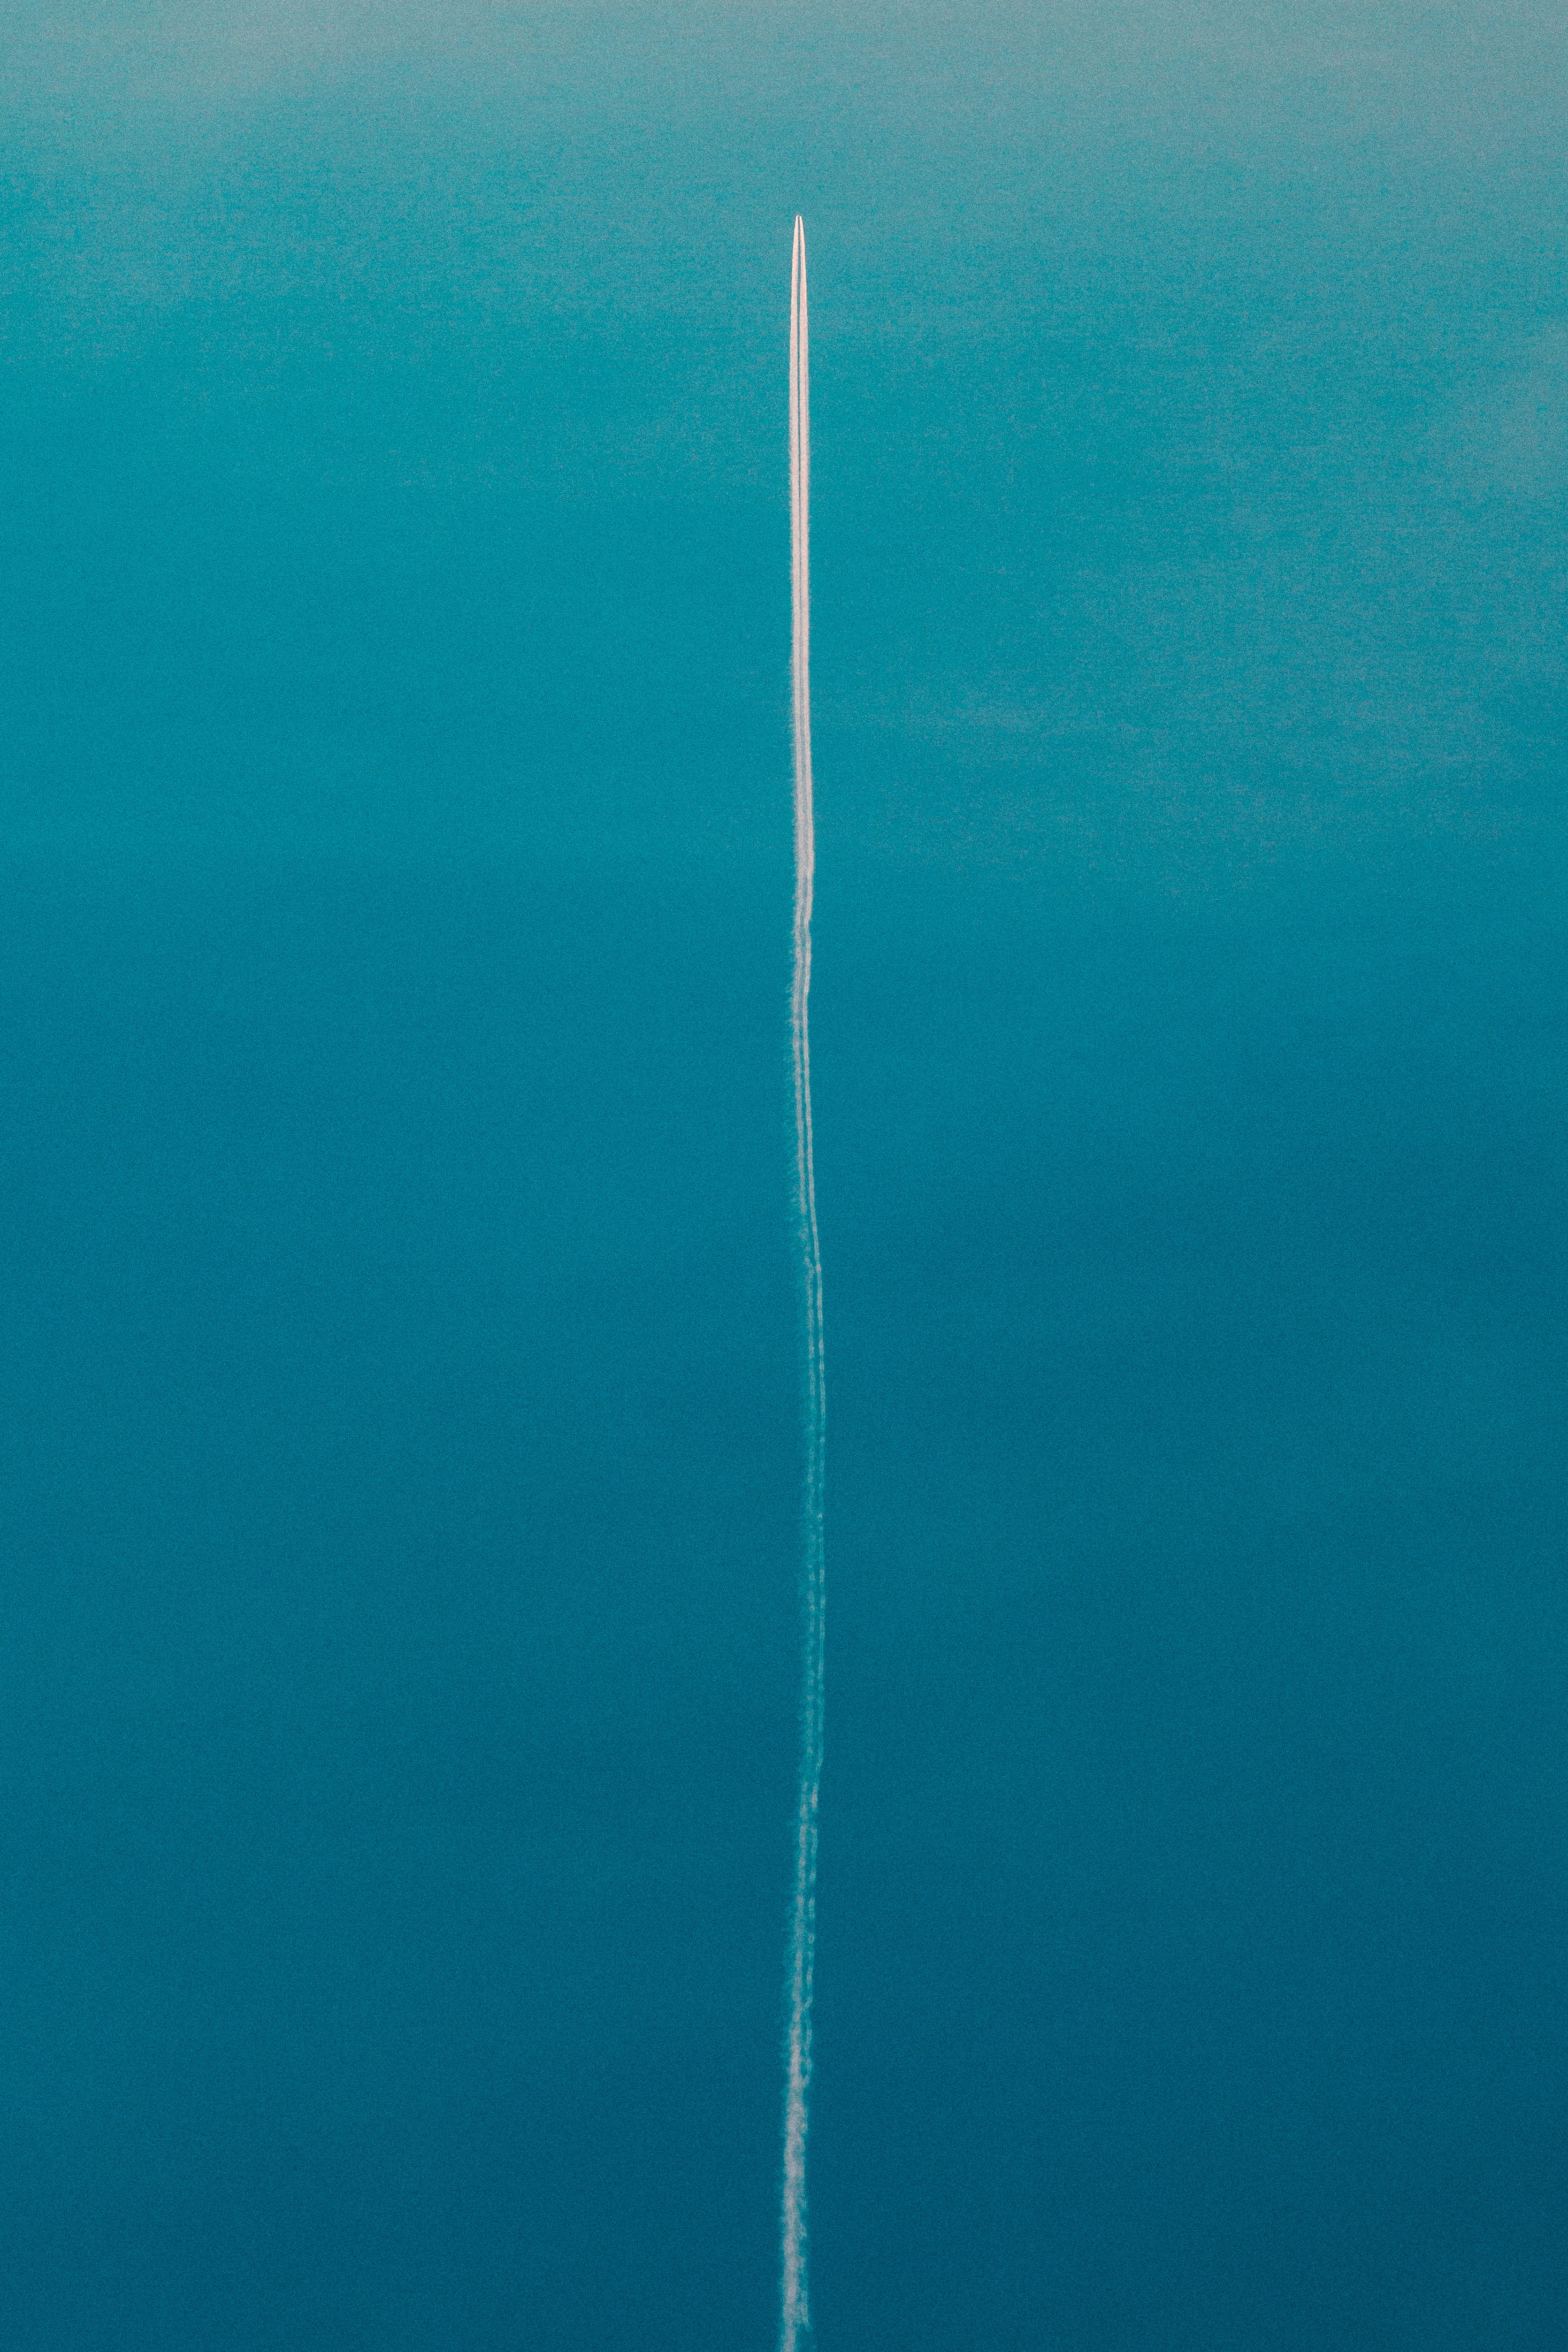
sea, ocean, diving, underwater, freediving, water sport